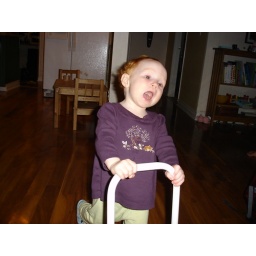
pushing bear around the house